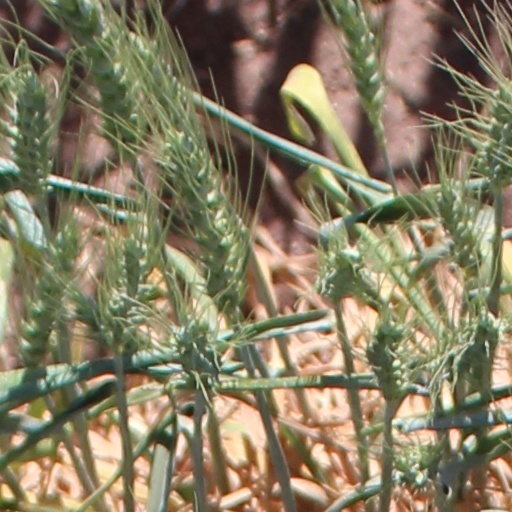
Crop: wheat